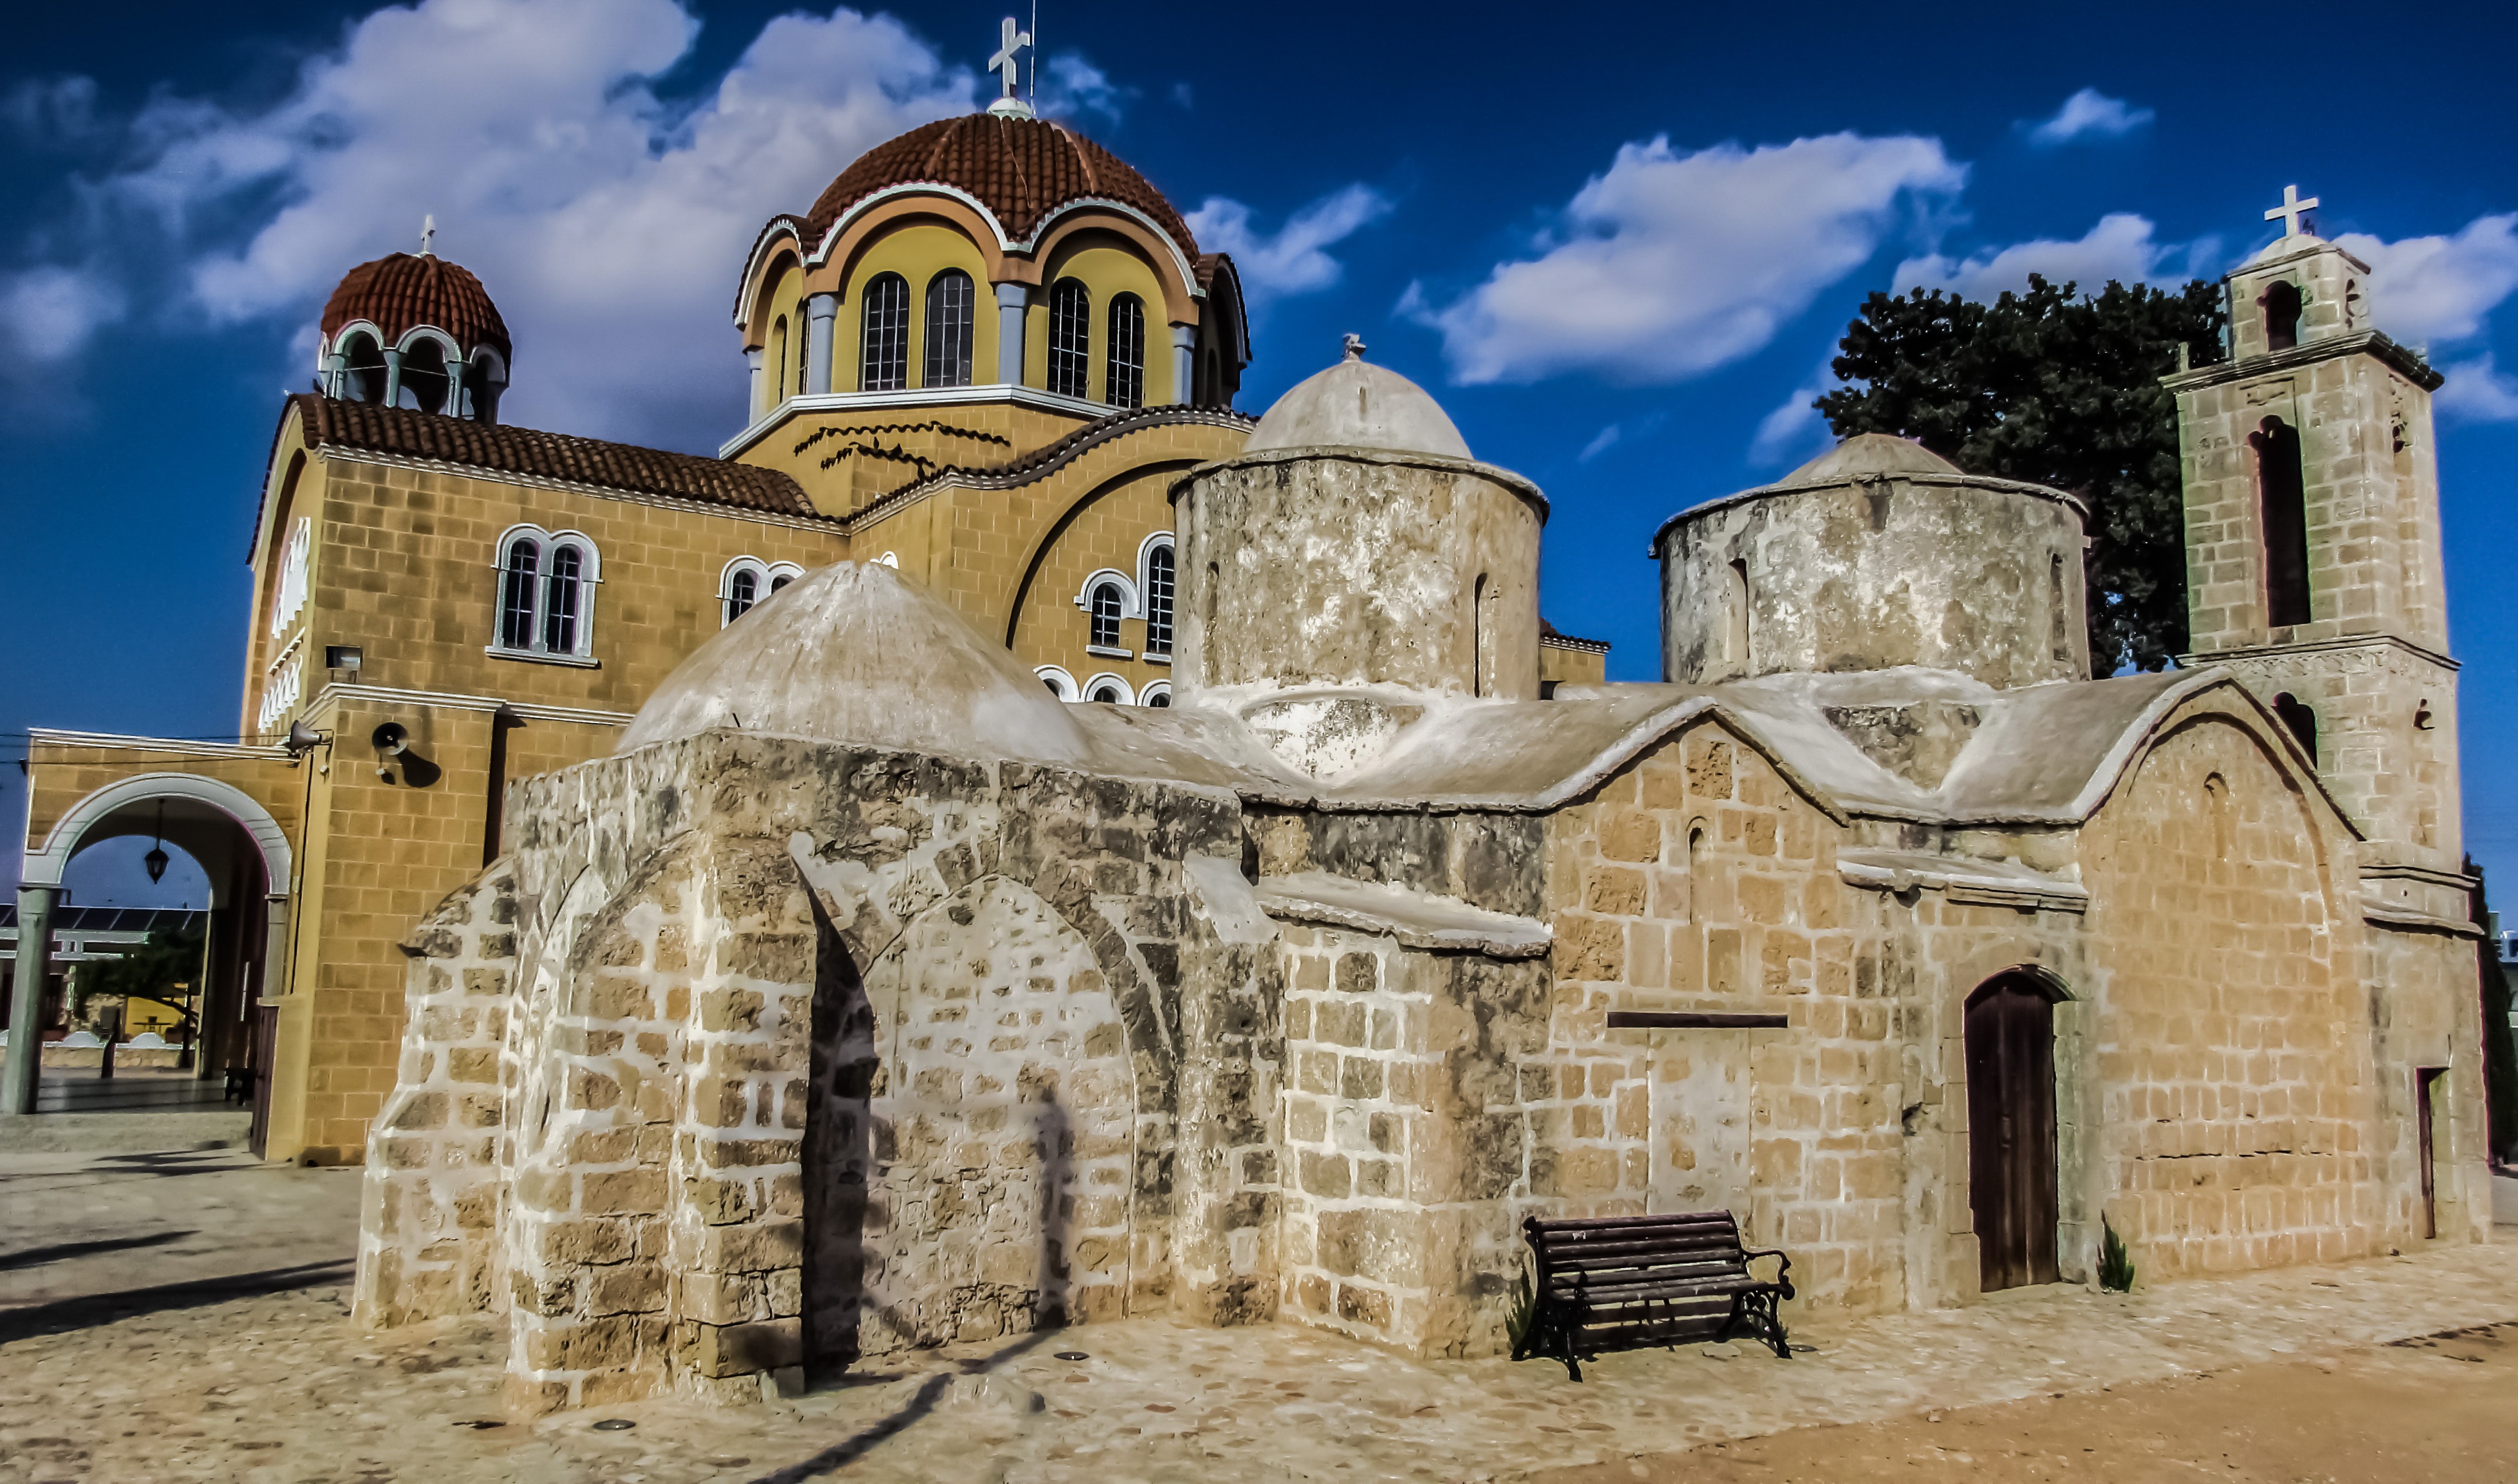
architecture, town, building, monument, arch, religion, landmark, facade, church, cathedral, chapel, place of worship, medieval, monastery, synagogue, orthodox, heritage, estate, middle ages, cyprus, frenaros, archangelos michael, ancient history, spanish missions in california